Thompson Bros. Machinery Co. Ltd.

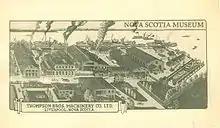
Postcard illustration of the facilities in 1930.

Thompson Bros. Machinery Co. Ltd. was a family owned and operated shipbuilding and repair facility located in Liverpool, Queens County, Nova Scotia. Founded in the early 1900s, it continued to operate under different owners until 2004. The shipyard was notable for its World War II work refitting large numbers of corvettes for the Royal Canadian Navy.